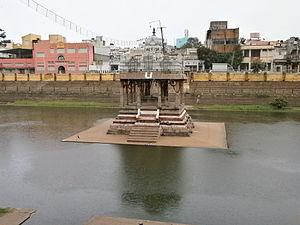
Le temple Parthasarathy se situe à Madras dans le district de Triplicane, état du Tamil Nadu, en Inde. Il est dédié au dieu Krishna, un des avatars de Vishnu et date du VIIIᵉ siècle.